IniciativaVerds

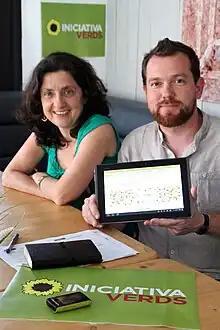
Fina Santiago and David Abril presenting the Android APP of the party.

IniciativaVerds (IV) is a Balearic ecosocialist political party. IV is a part of the Més per Mallorca coalition. IV supports Equo at the Spanish level.